Adam Kinzinger

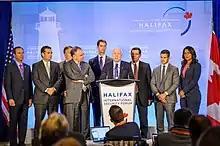
Kinzinger (second from right) at the Halifax International Security Forum

Kinzinger met Republican U.S. Representatives Mike Pence, Mark Kirk, and Peter Roskam in January 2009 to discuss a possible run for Congress. He decided to run in Illinois's 11th congressional district, held by Democrat Debbie Halvorson. He started campaigning full-time in May 2009, when he returned home from his 3rd tour in Iraq. He was endorsed by former Alaska Governor Sarah Palin. Kinzinger won the five-candidate Republican primary on February 2, 2010, with 64% of the vote.